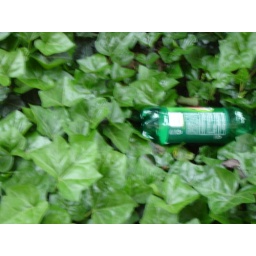
an empty 7up bottle in a bed of ivy